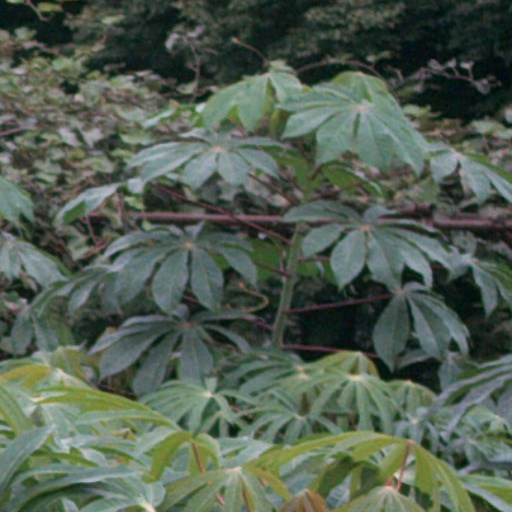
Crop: cassava